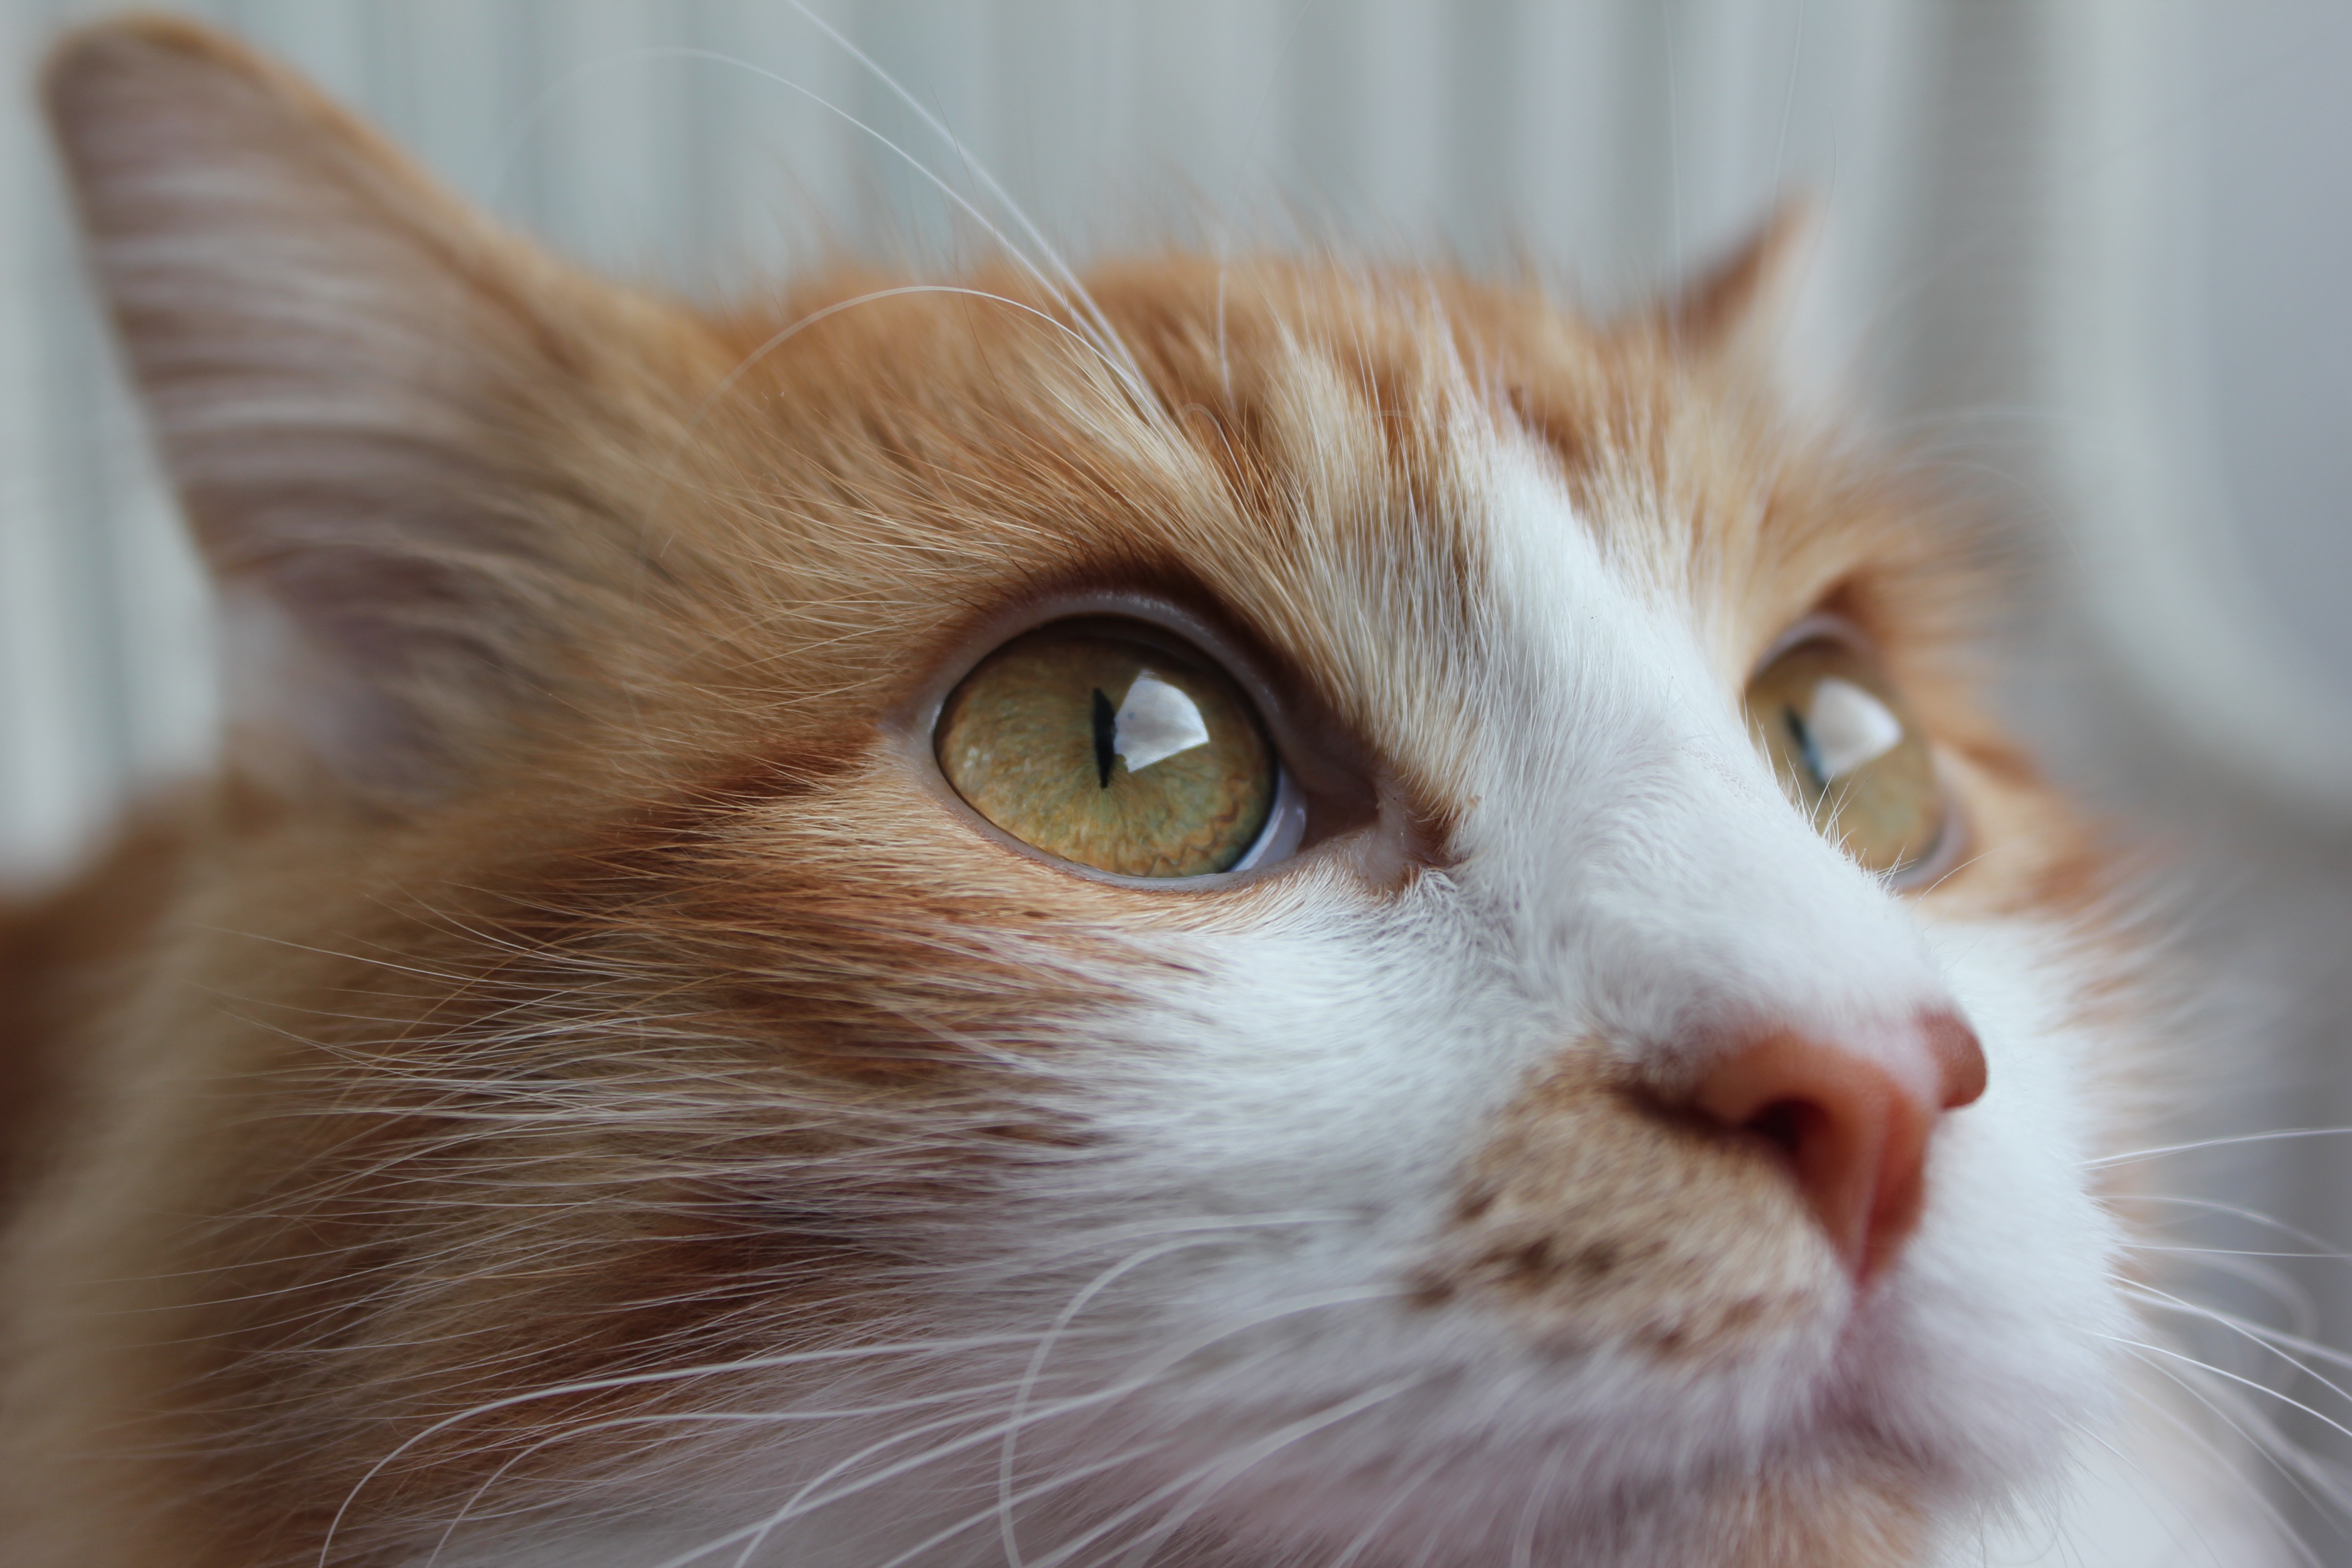
kitten, cat, feline, mammal, close up, nose, whiskers, snout, eye, animals, skin, vertebrate, cat face, portrait of cat, small to medium sized cats, cat like mammal, carnivoran, domestic short haired cat